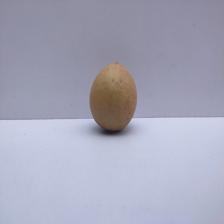
Size: Medium